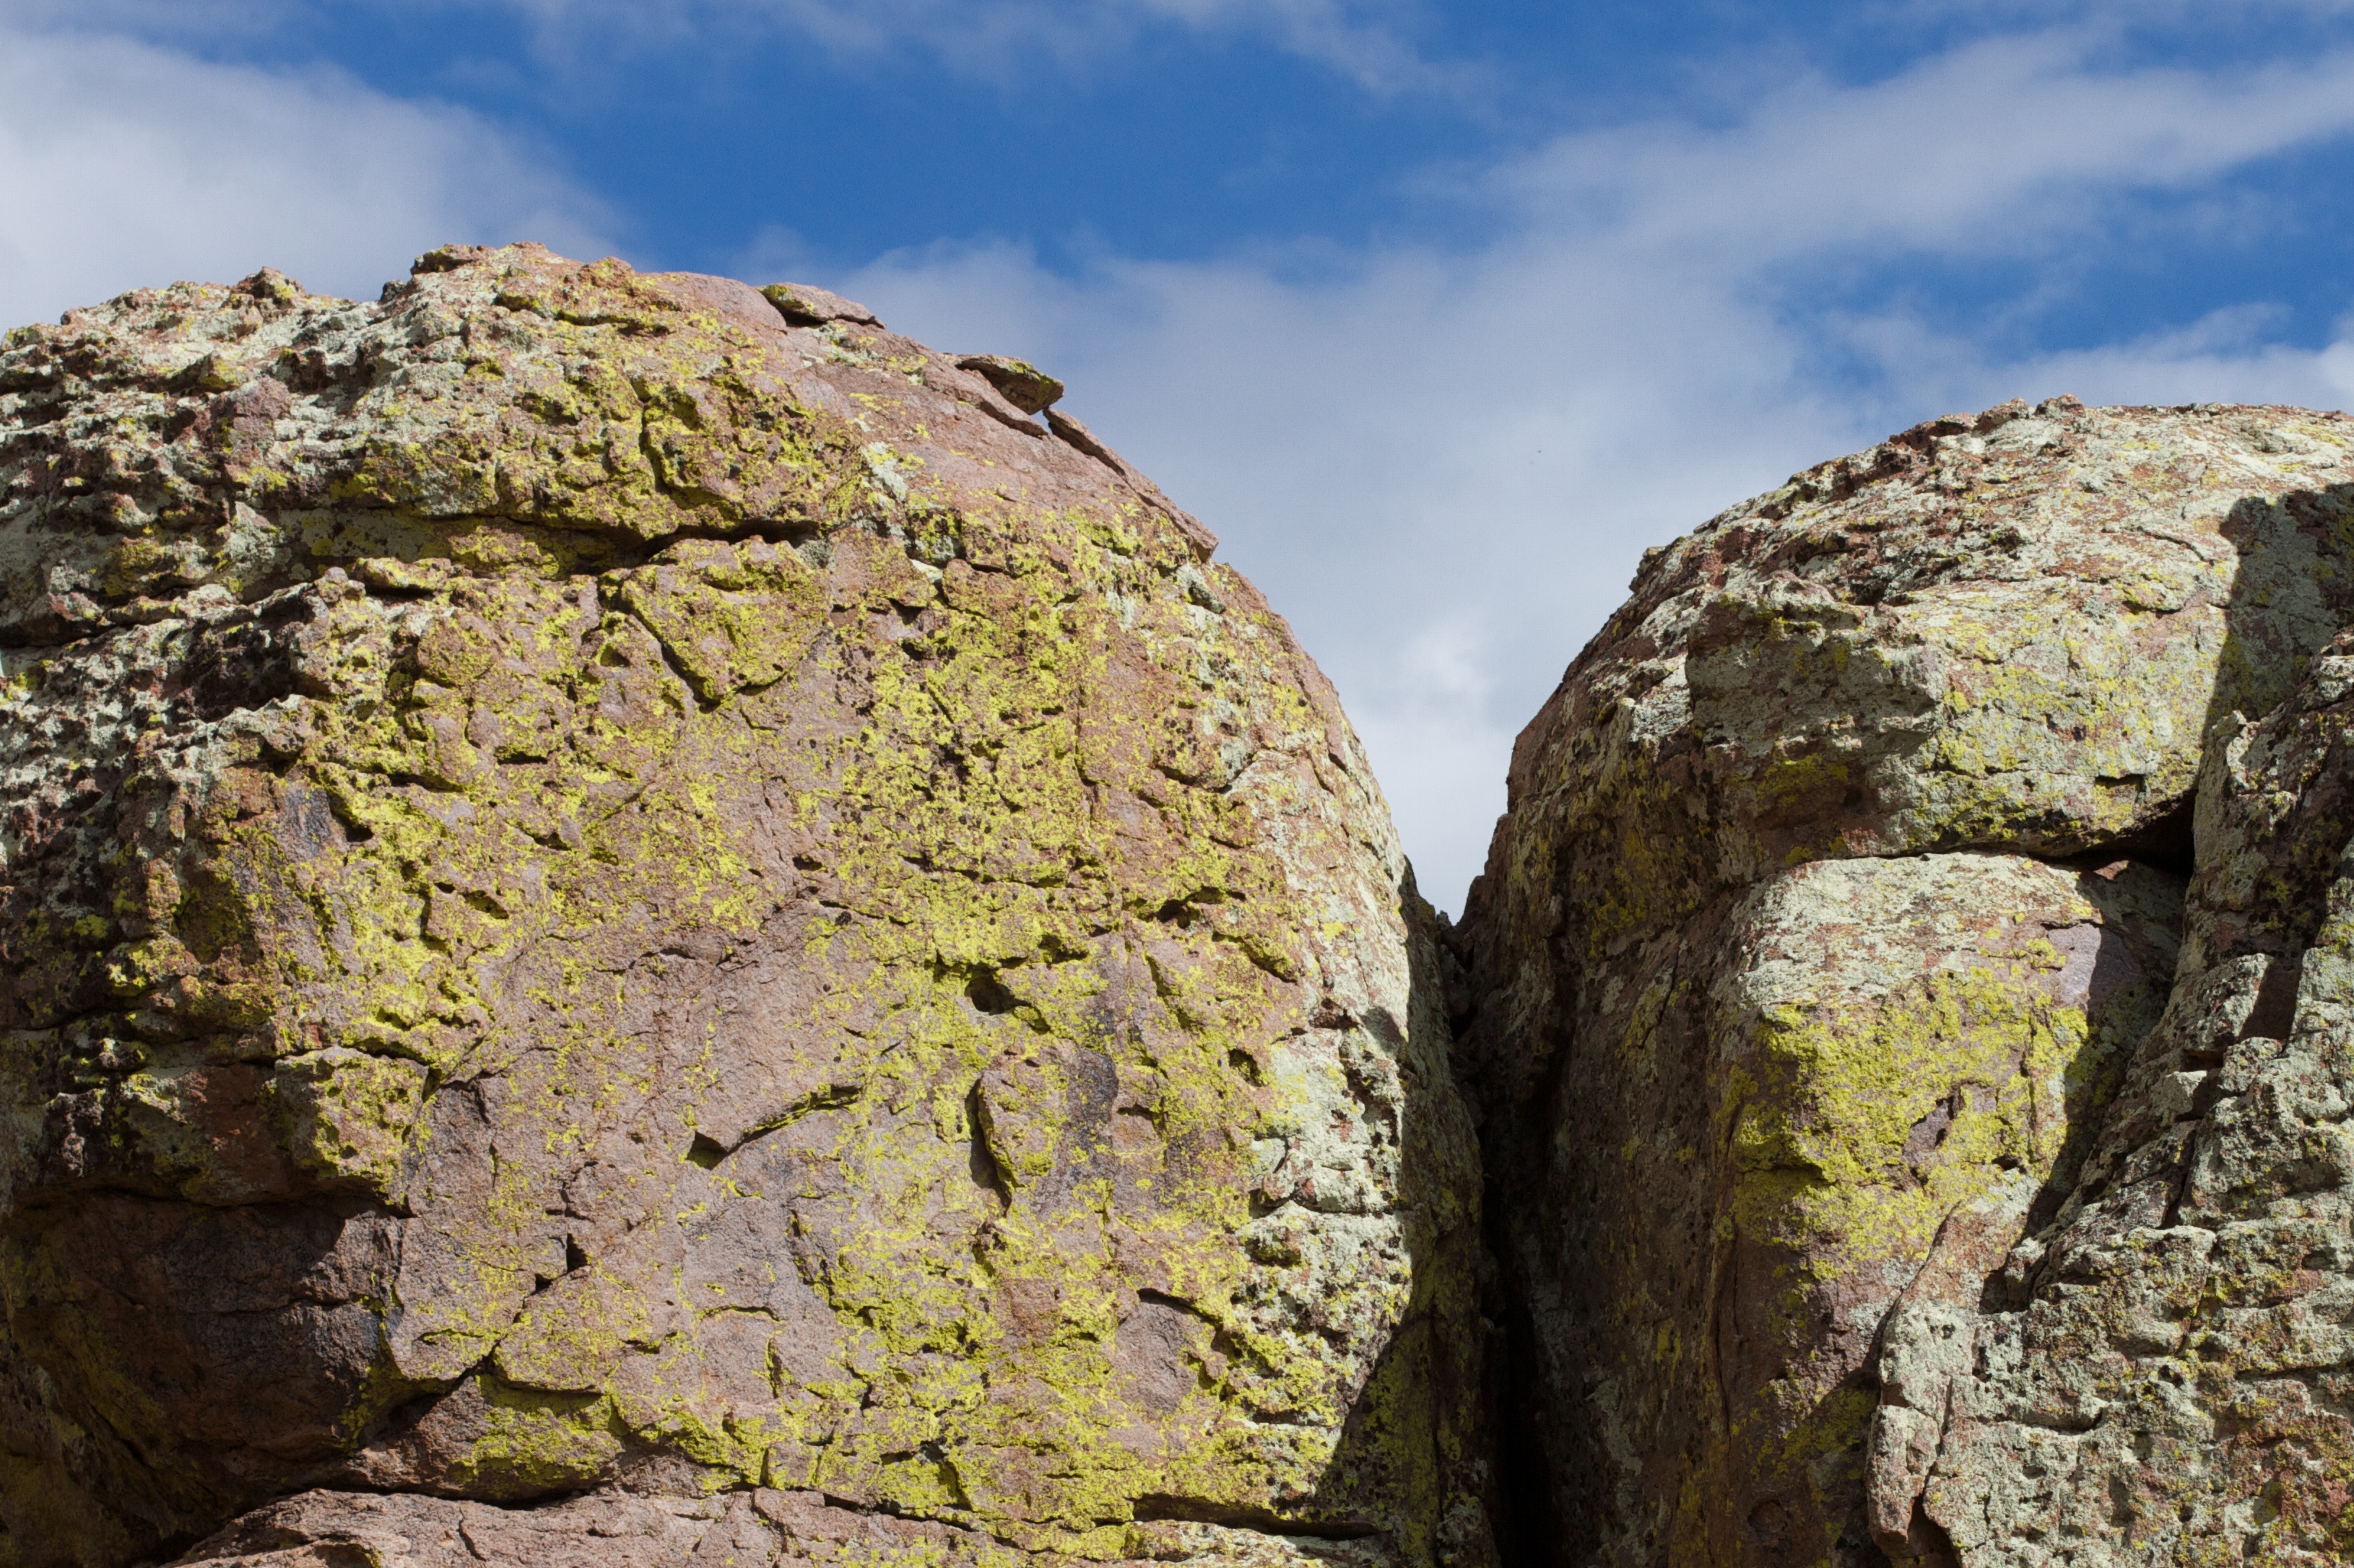
landscape, rock, mountain, formation, cliff, arch, terrain, material, ridge, geology, outcrop, ruins, boulder, bedrock, landform, mountainous landforms